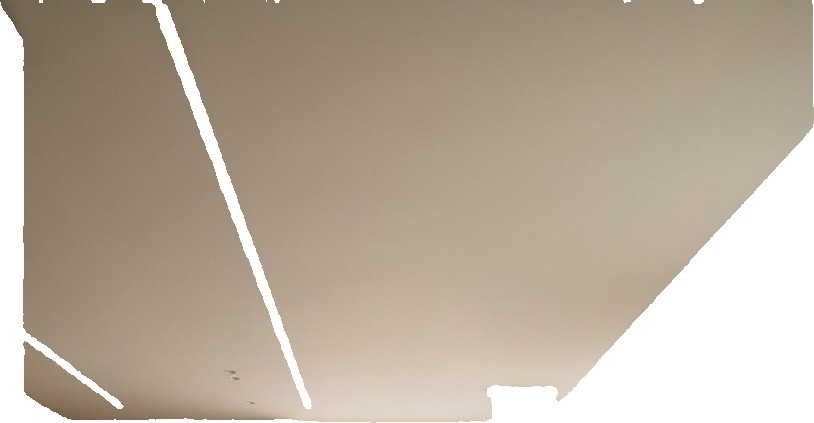
Surface category: ceiling